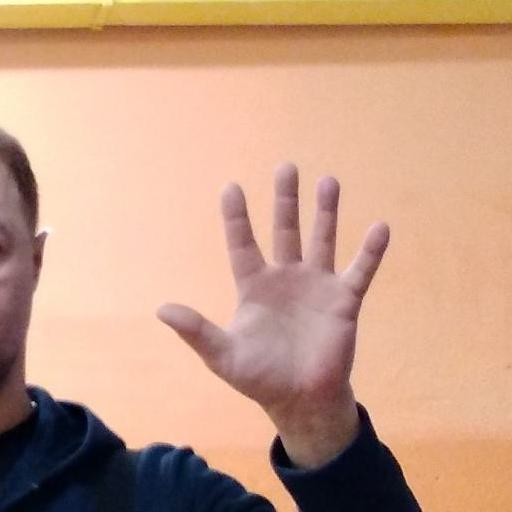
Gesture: palm